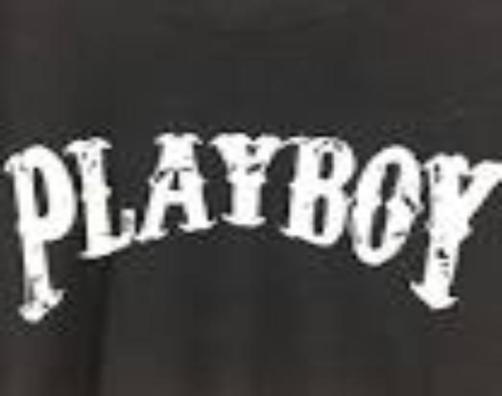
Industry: Clothes